Mitt Elf Isem Ieħor: HappyVeganGirlJules

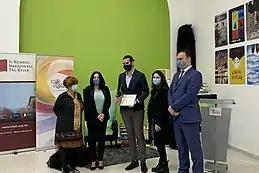
The author Lon Kirkop receiving the award for his win of the 2020 edition of The Literary Contest Of Novels For Youth

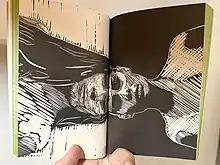
Mhux Manda Galea by Lon Kirkop

Kirkop worked with the Maltese artist Pierre Portelli on the visuals for the book. Together, they created a hybrid between the traditional book and social media feeds. The layout and the cover was done by Pierre Portelli while all the illustrations were done by Lon Kirkop.